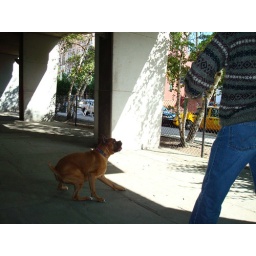
Pip and Gabe getting in some much-needed tennis ball play at the dog run at General. 9th Ave is in the background.